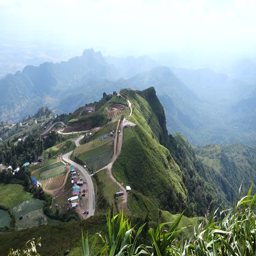
summer landscape in mountains and the dark blue sky with clouds